Varenne station

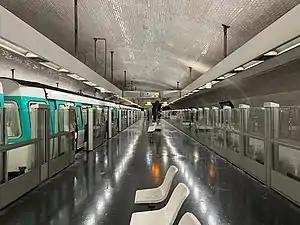
Station view

Varenne is a station on Line 13 of the Paris Métro. Located in the 7th arrondissement, it is named after the Rue de Varenne.